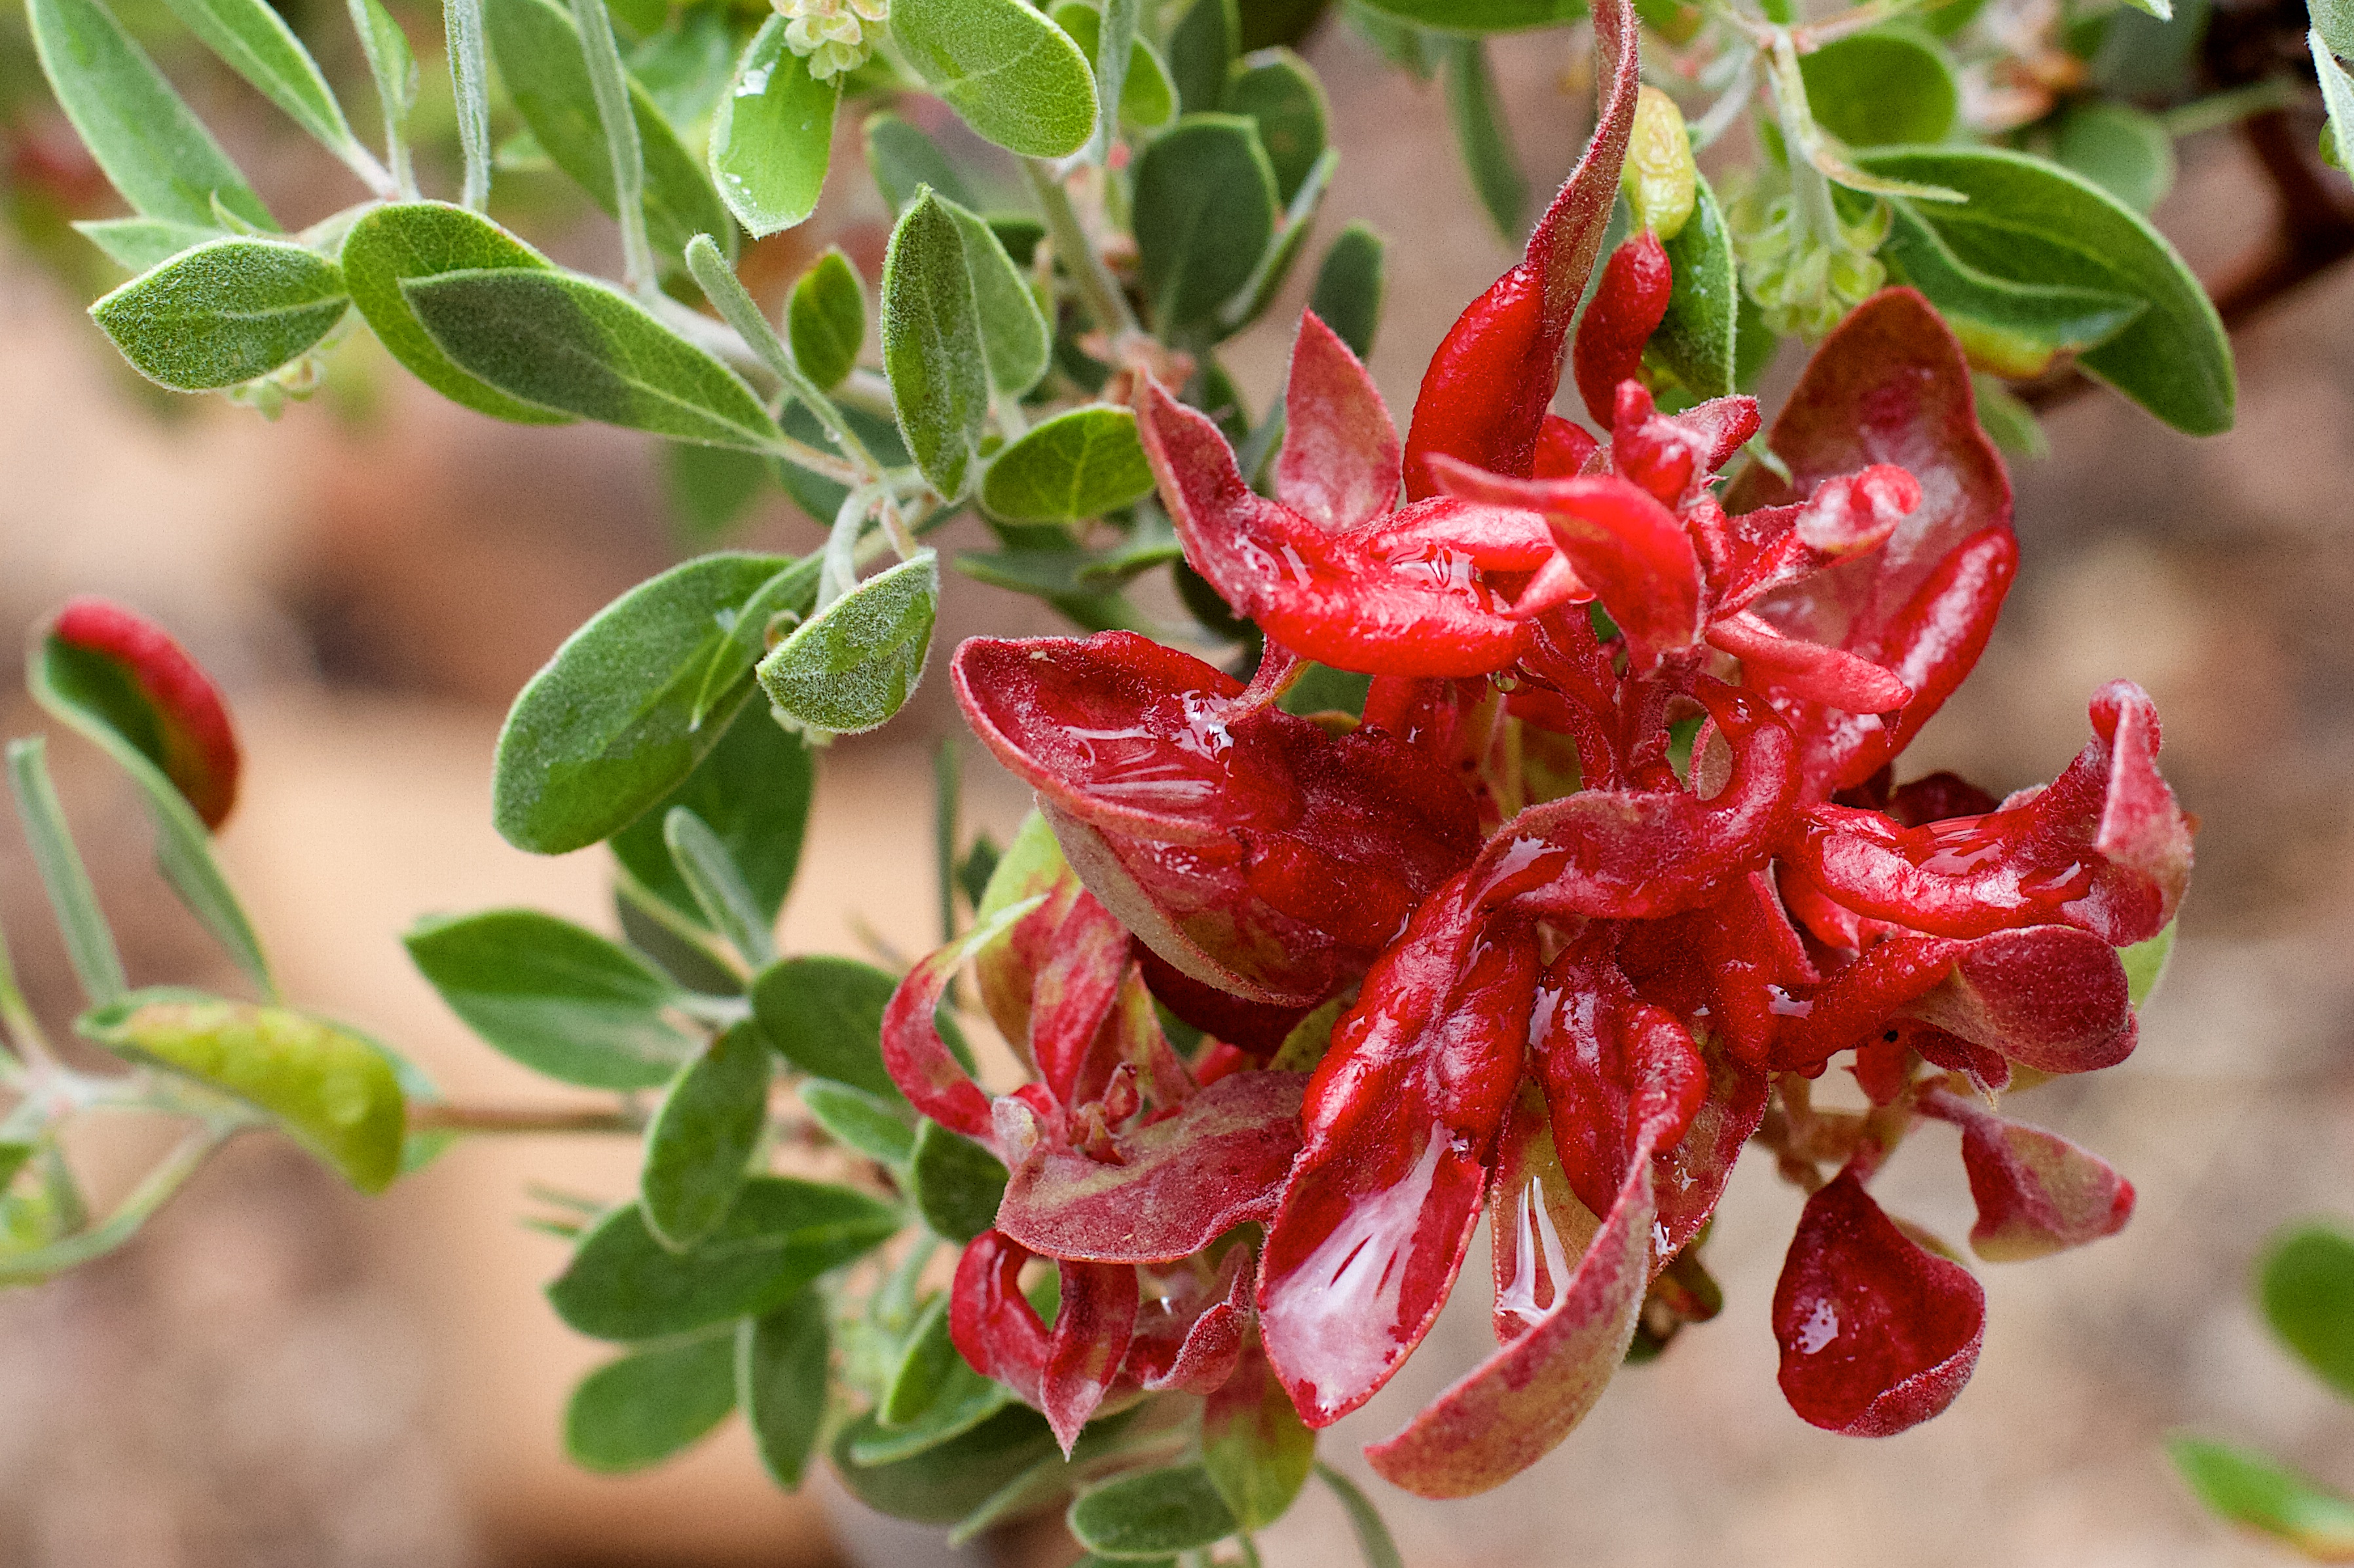
blossom, plant, fruit, leaf, flower, food, produce, vegetable, flora, shrub, flowering plant, woody plant, land plant